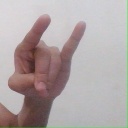
अक्षर: च